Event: Nepal Earthquake
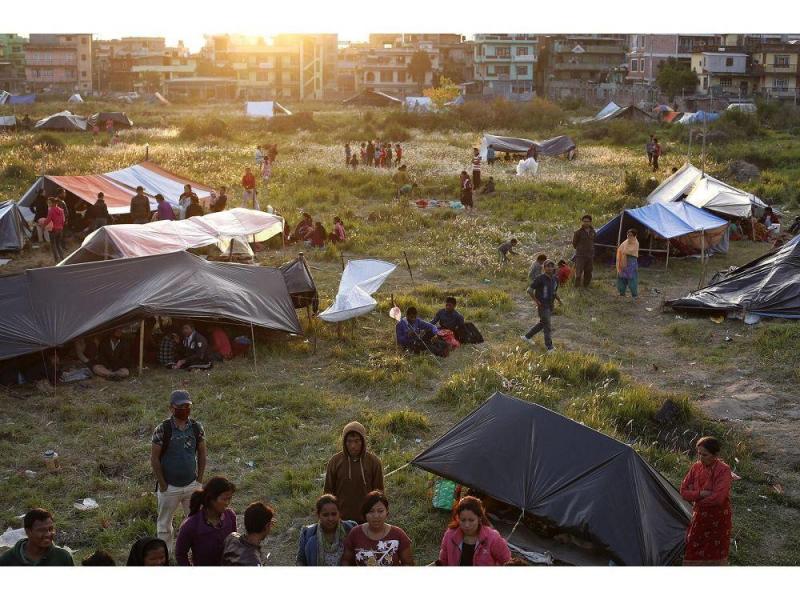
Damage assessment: no_damage